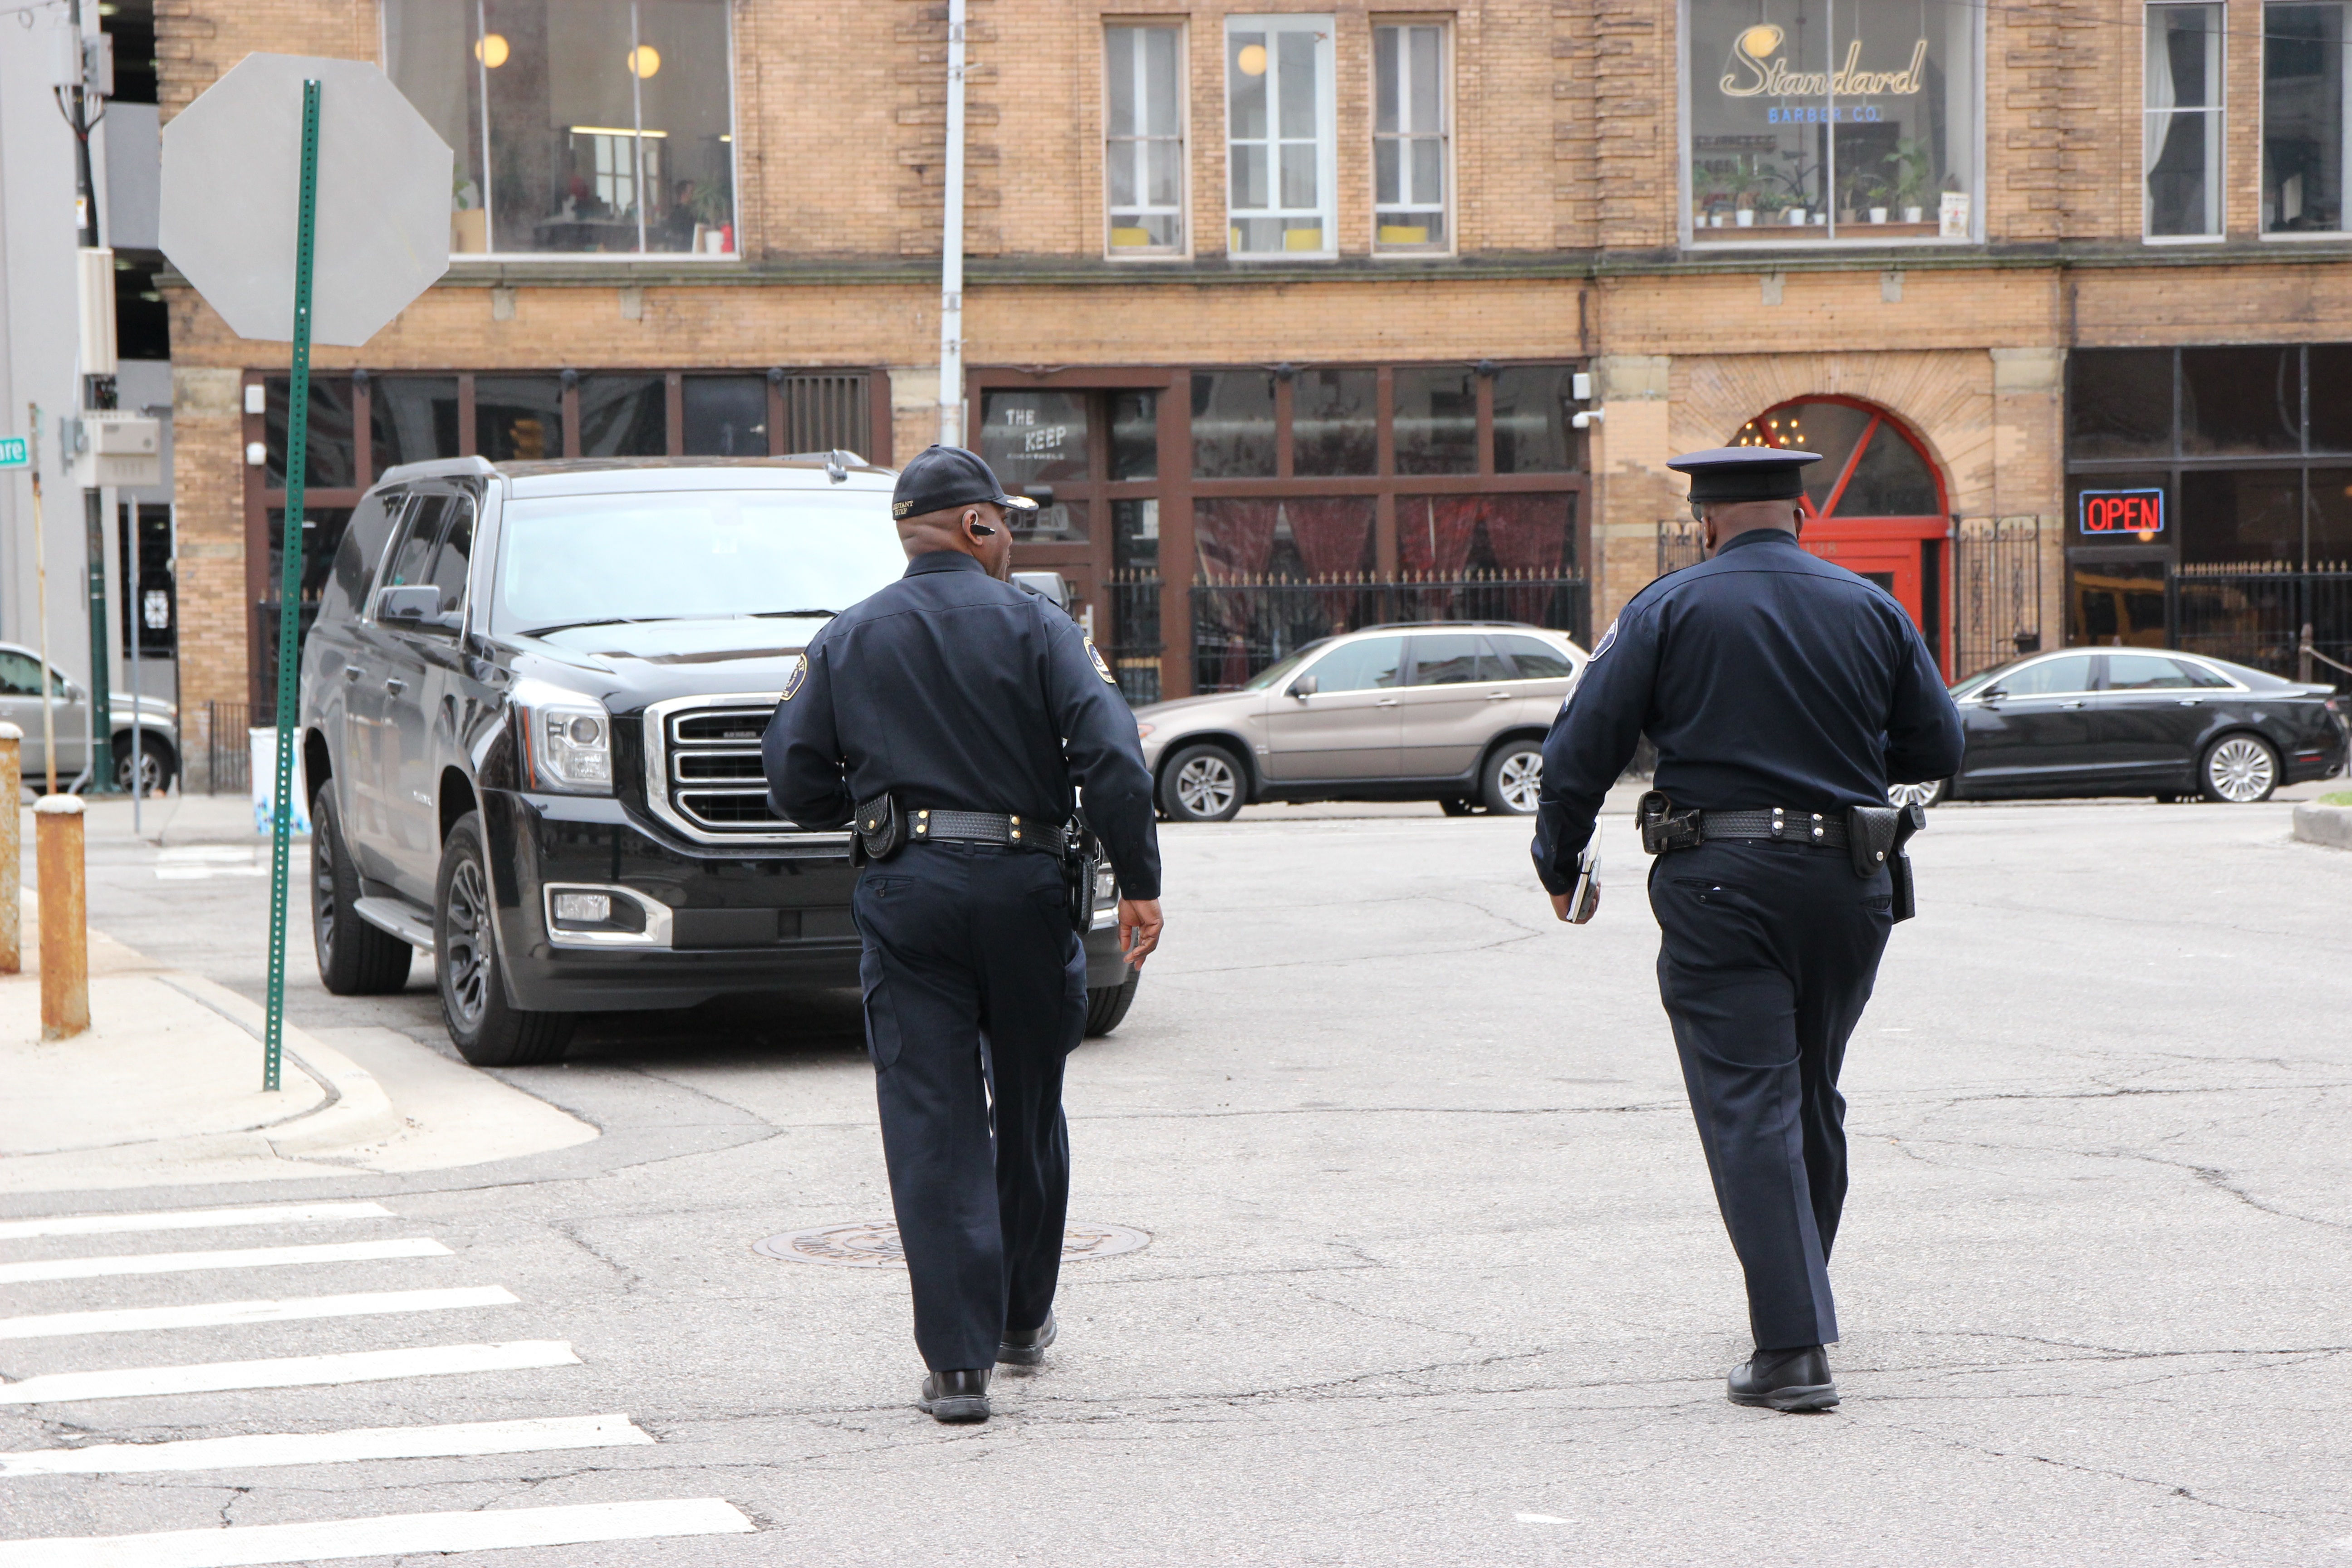
man, pedestrian, road, street, lane, infrastructure, safety, police, uniform, law, detroit, michigan, protection, protect, badge, cop, officer, enforcement, police officers, pedestrian crossing